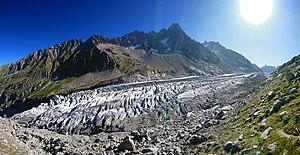
Glacier d'Argentière